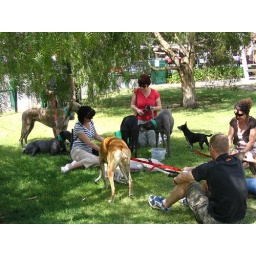
Phoenix being held by kind person who brought bucket for water